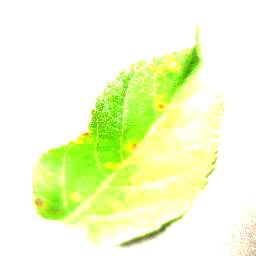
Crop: apple
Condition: cedar_rust